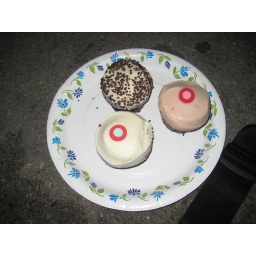
cup cakes in an alley